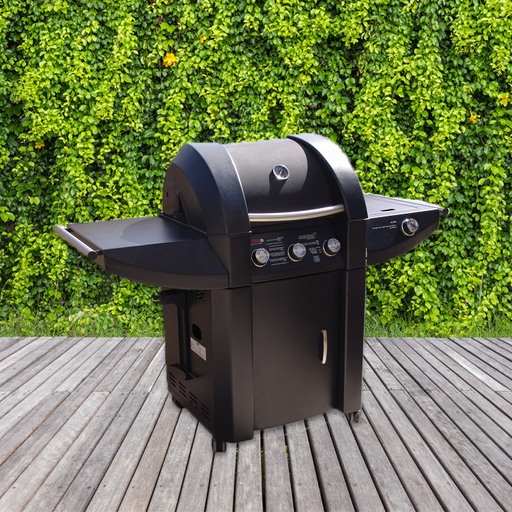
קטגוריה: מתנות בתוספת תשלום
תיאור: גריל גז שלושה מבערים מבית SCAB
דגם: SPIDER 3
תשלום נוסף: 1,450 ₪
מידע נוסף: מתנה בתוספת תשלום